Can Zam (Barcelona Metro)

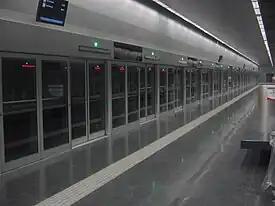
Can Zam station platform

Can Zam is a Barcelona Metro station in the municipality of Santa Coloma de Gramenet, in the northern part of the metropolitan area of Barcelona. The station is located at the intersection of Avinguda Francesc Macià and Carrer Balmes. It's served by L9, the first part of line 9 to be opened, between Can Zam and Can Peixauet, both in Santa Coloma. Its inauguration took place on 13 December 2009.